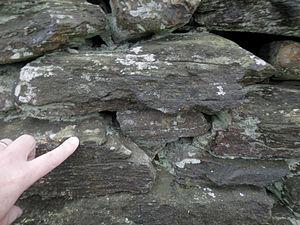
Le Grianan d'Aileach est un site fortifié, ayant connu de multiples périodes d'activité, qui se trouve dans le nord-est du comté de Donegal en Irlande. Les premières fouilles suivies de vastes restaurations ont eu tendance à embrouiller plutôt qu'à éclairer l'histoire de ce site. Les trois remparts extérieurs en terre datent peut-être de la fin de l'âge du bronze, tandis que le Moyen Âge vit la construction d'un fort de pierres massif de 23 mètres de diamètre.